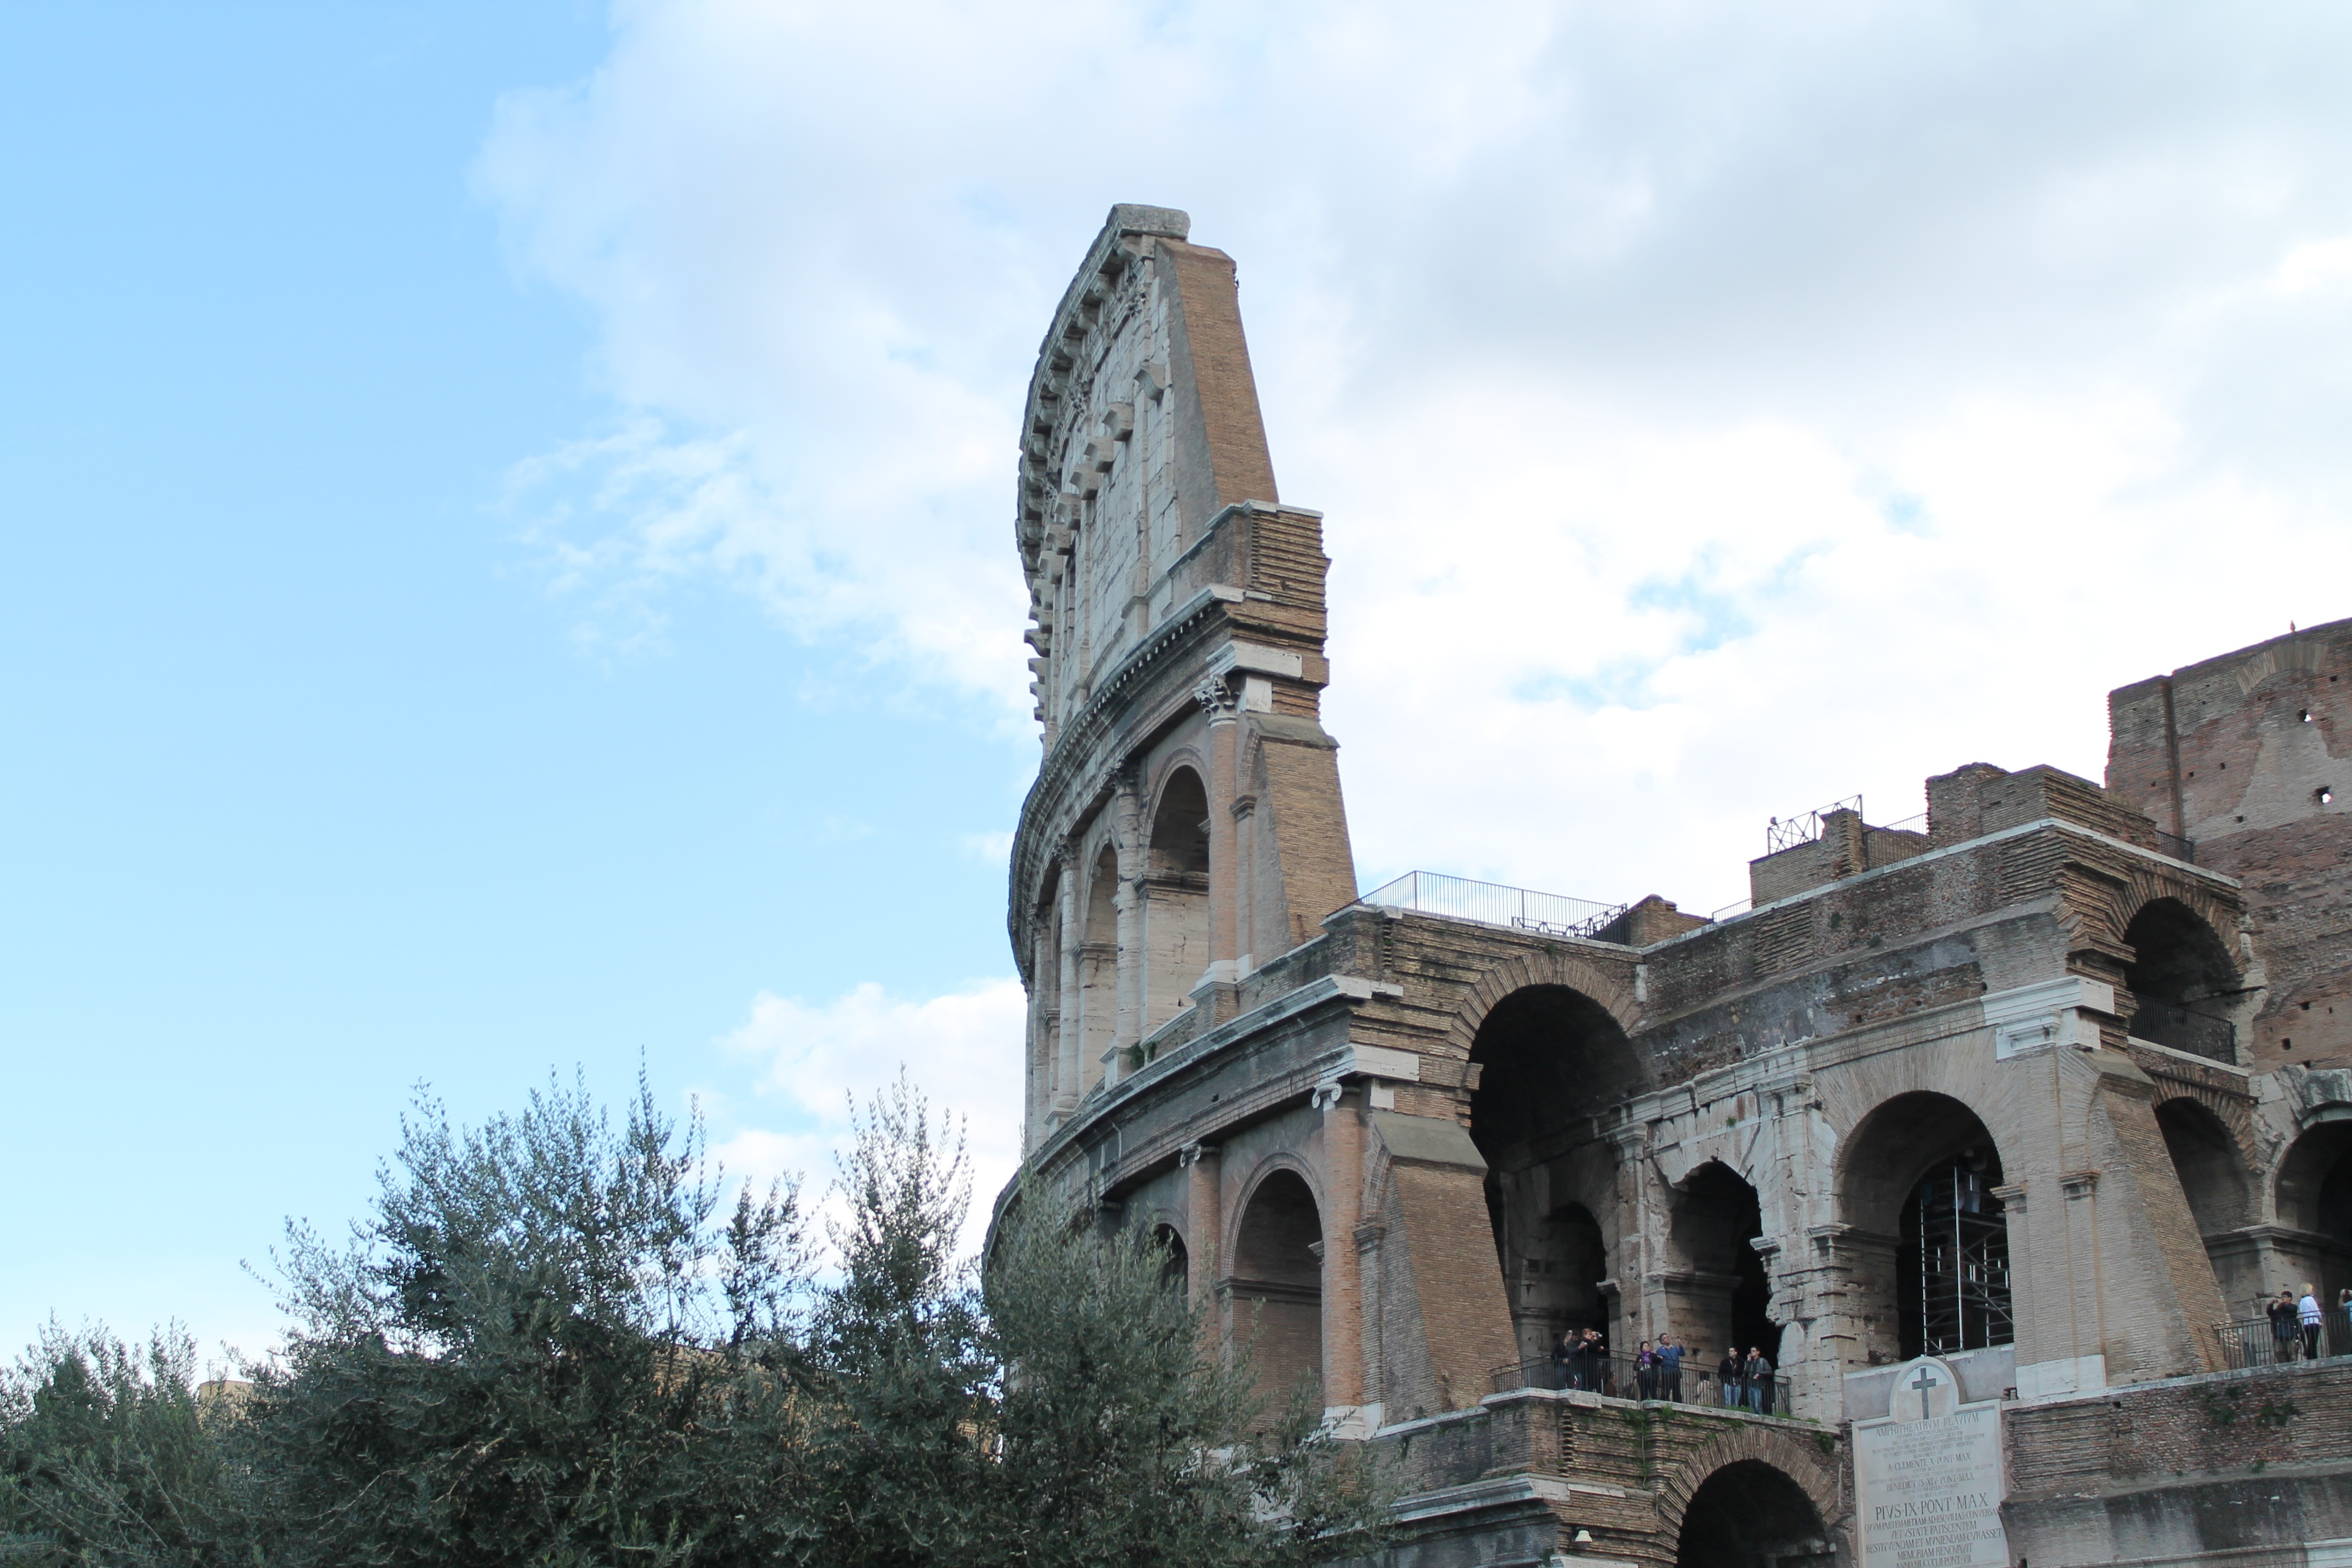
building, monument, ancient, landmark, italy, church, cathedral, place of worship, colosseum, capital, rome, culture, romano, ancient rome, roman coliseum